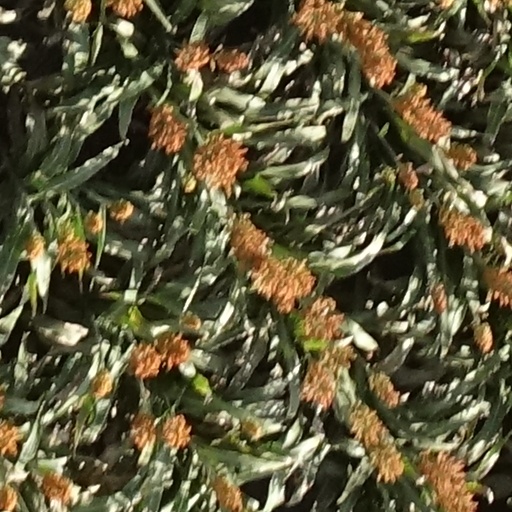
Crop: sorghum